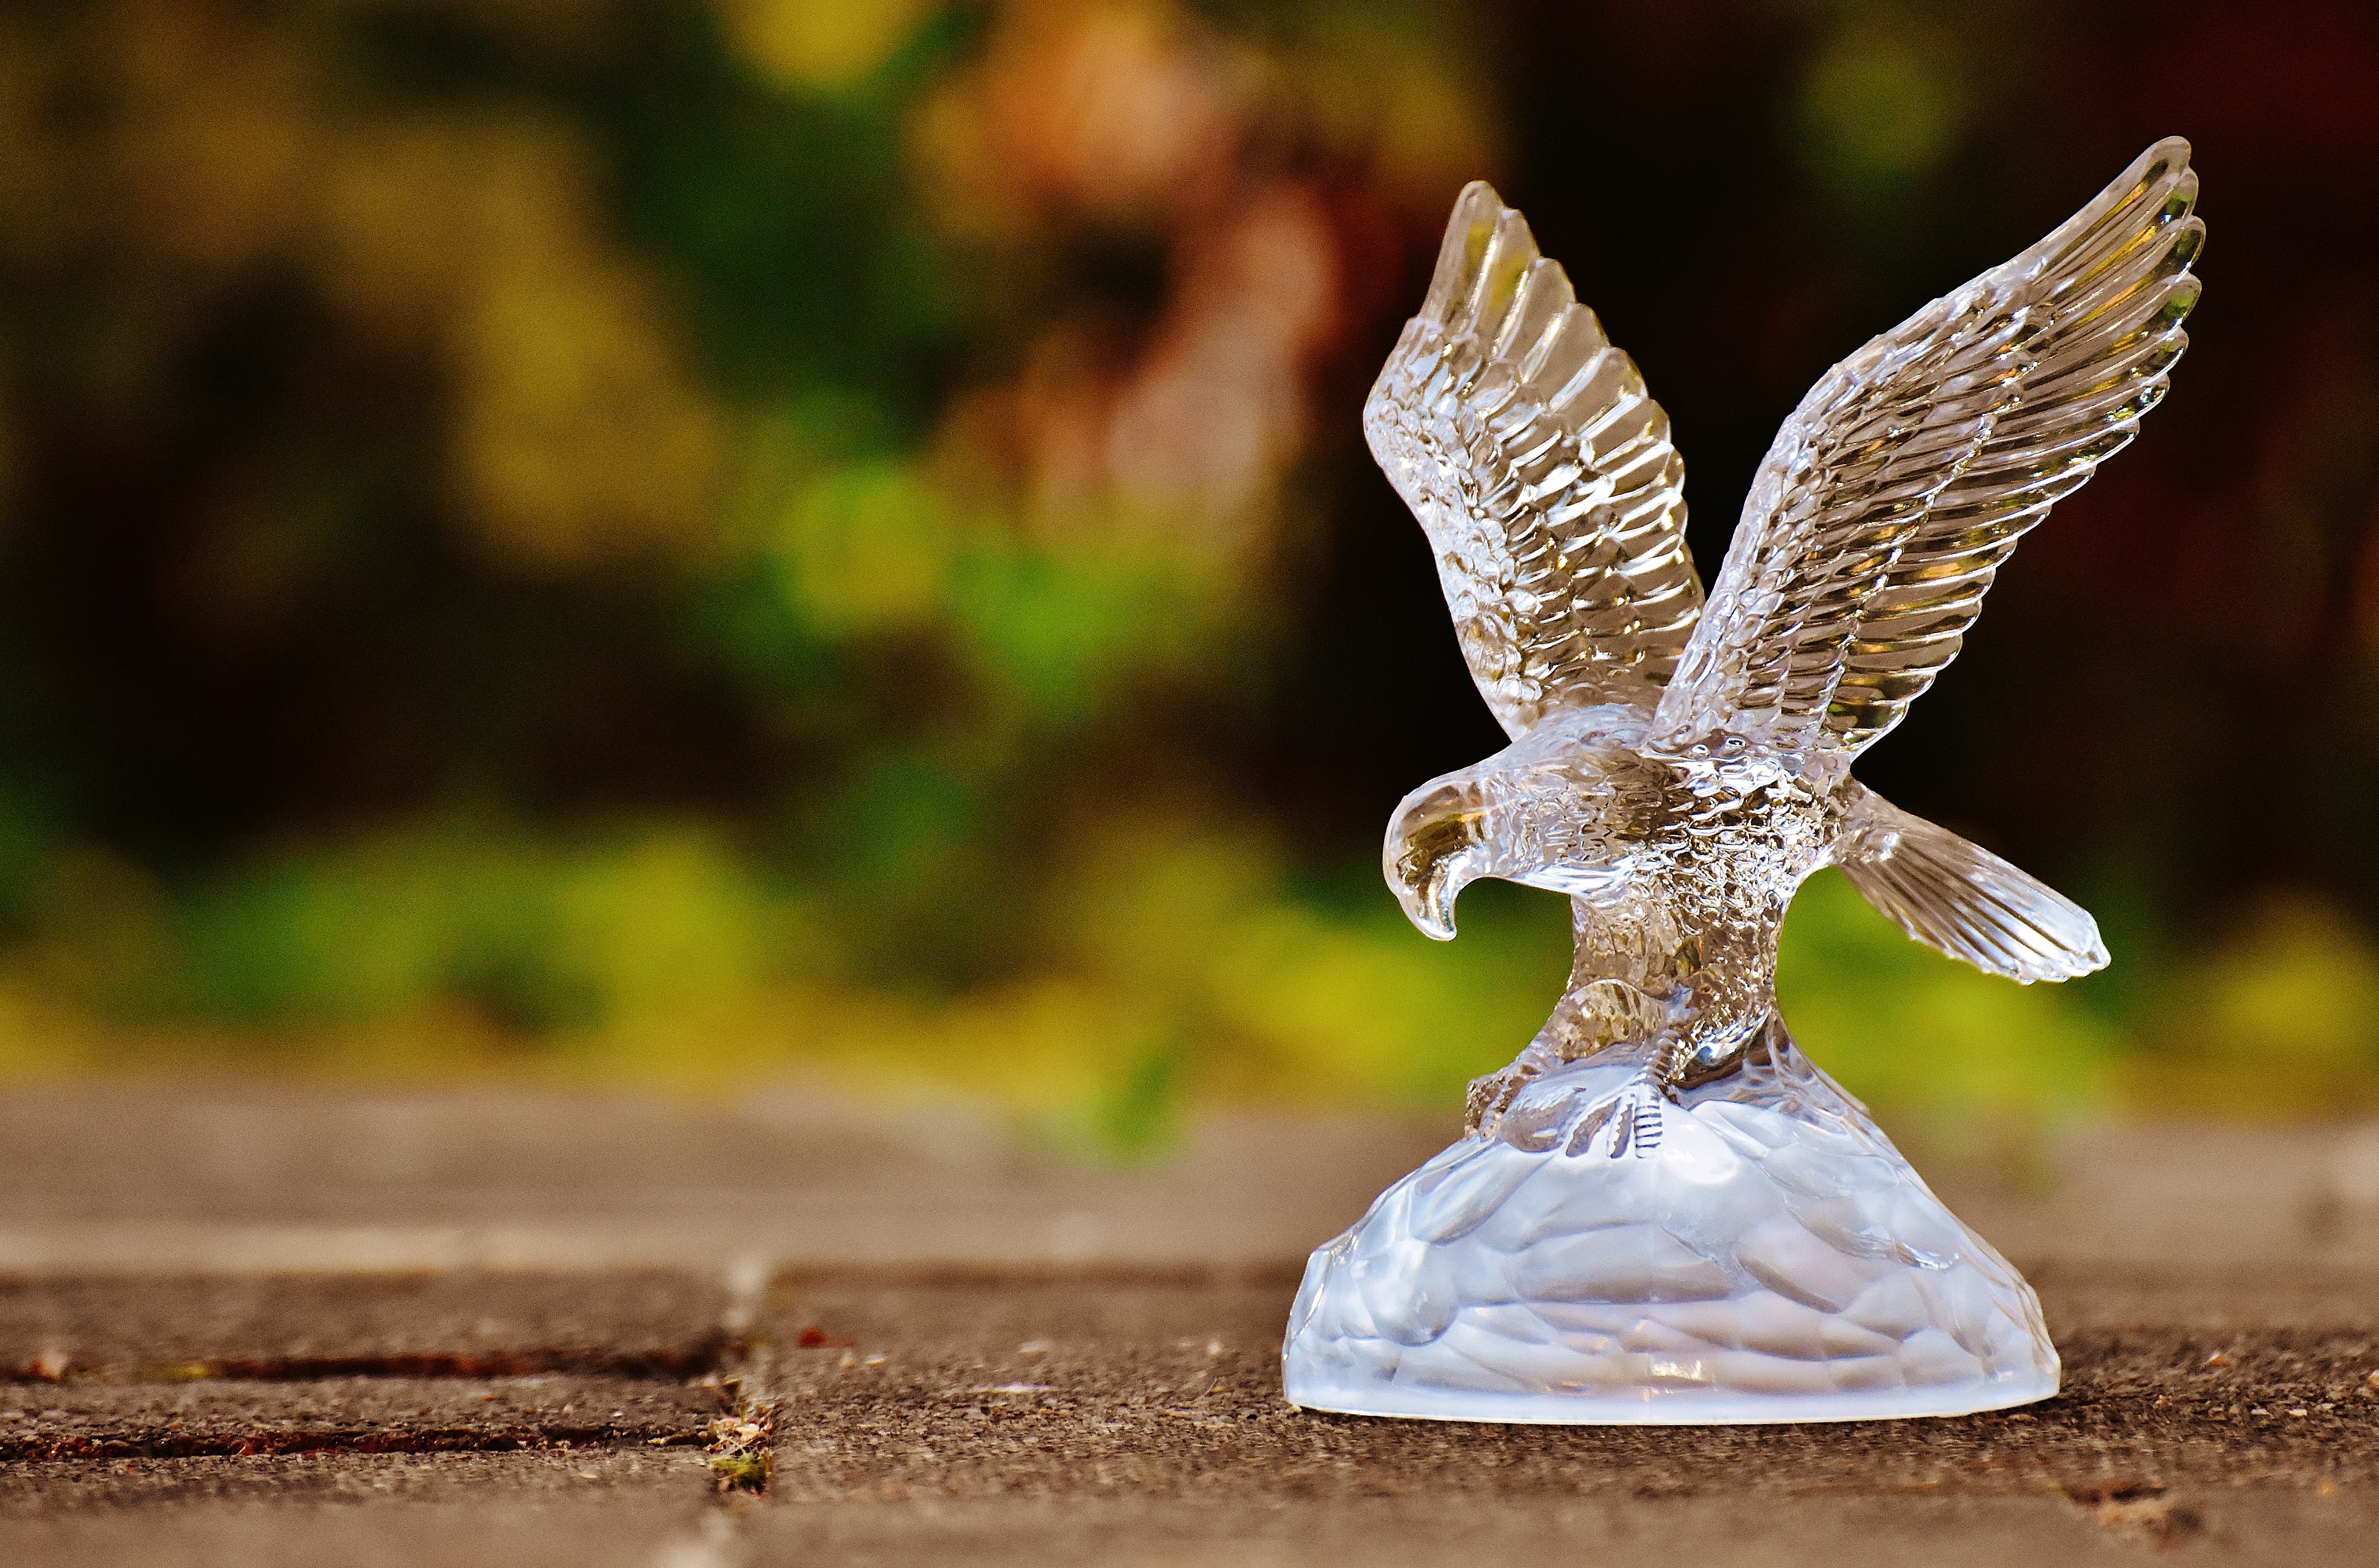
bird, wing, leaf, flower, glass, fly, raptor, fig, bird of prey, animals, macro photography, adler